Howard Deering Johnson

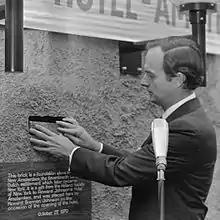
Howard Brennan Johnson opens a hotel in Amsterdam (1970)

Johnson was married four times (Dorothy Frances Smith m. 1928 and d. 1930 and Marjorie Christine Smith m. 1949), fathering at least two children.